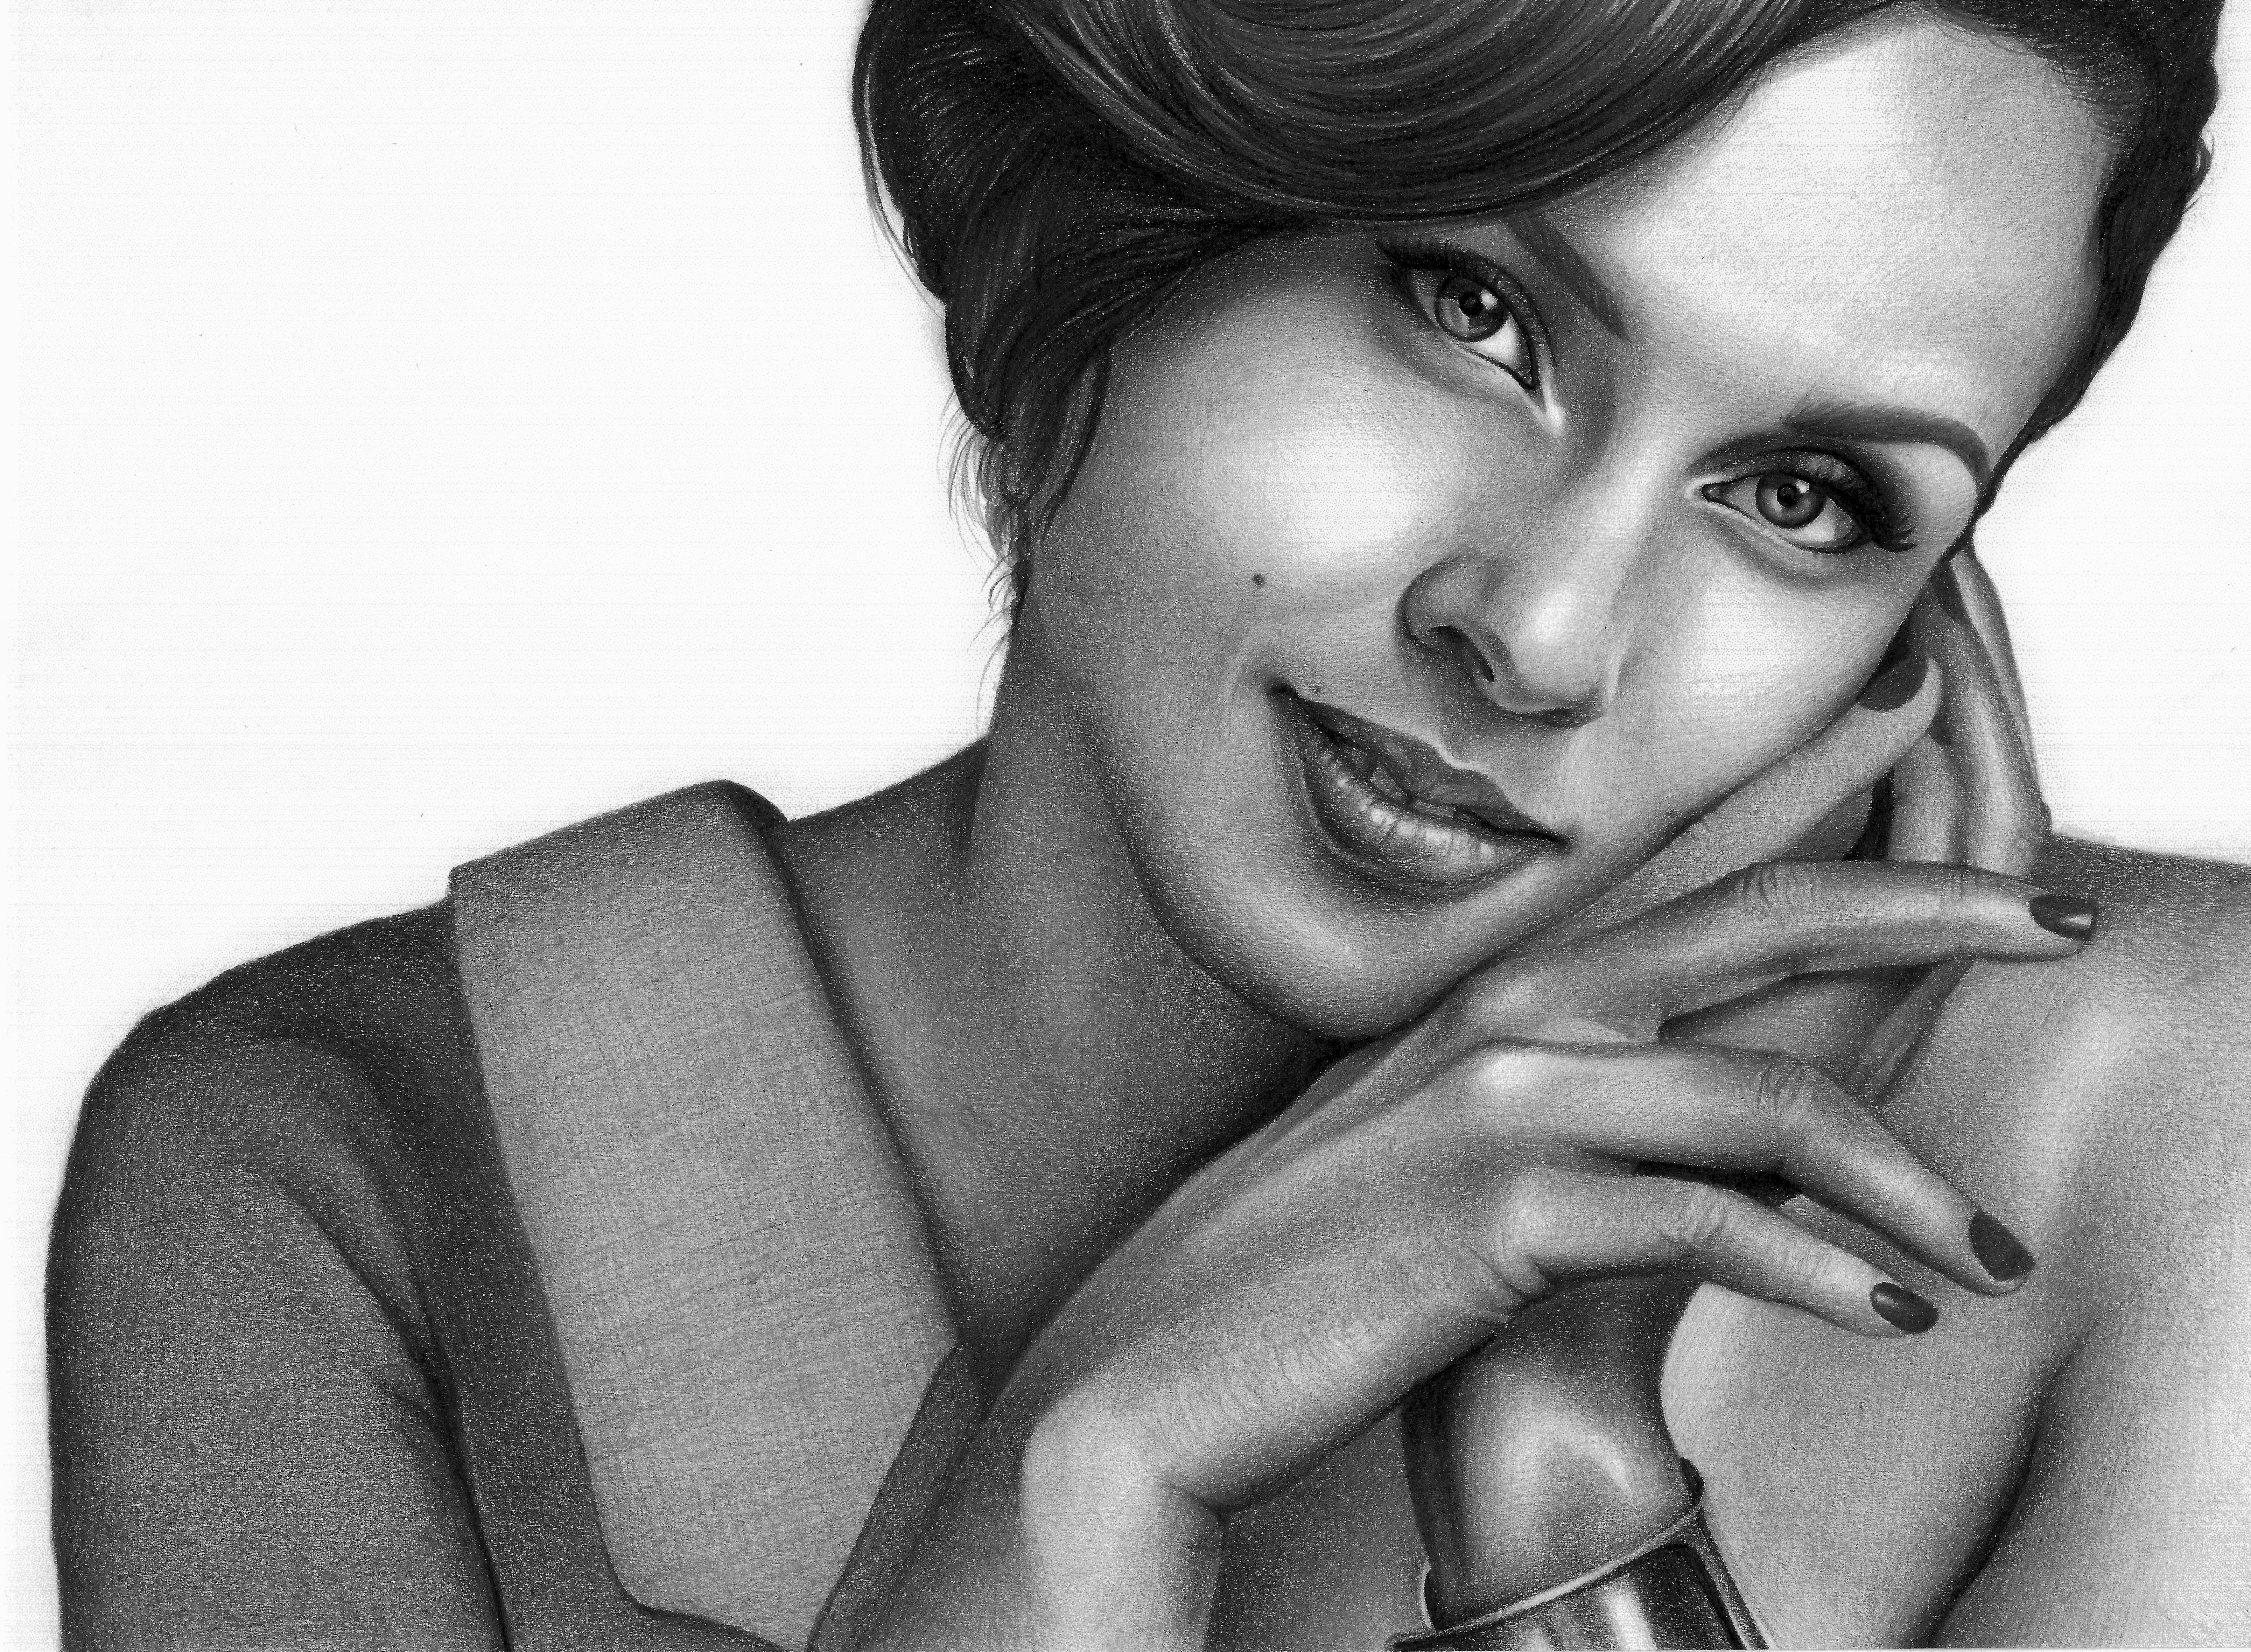
hand, person, creative, black and white, girl, sweet, cute, female, love, portrait, model, young, monochrome, lady, smile, motherhood, face, sketch, drawing, lovely, eye, head, draw, adorable, photo shoot, monochrome photography, portrait photography, alicia key